Norman H. Purple

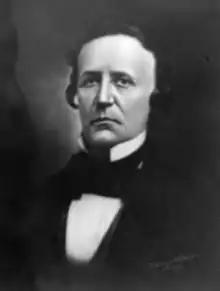
Purple's portrait at the Illinois Supreme Court.

Born in Exeter, Otsego County, New York, Purple studied law in Tioga and Wayne Counties, Pennsylvania and was admitted to the Pennsylvania bar in 1830. In 1837, Purple moved to Peoria, Illinois and practiced law. From 1840 to 1842, Purple served as state's attorney. In 1844, Purple was a presidential elector on the Democratic ticket for the United States Presidential Election of 1844. From 1845 until 1848, Purple served on the Illinois Supreme Court. He resigned in 1848 when the Illinois Constitution of 1848 was adapted. Purple continued to practice law in Peoria, Illinois and published several works on law including the Illinois real estate statutes. He served on the Illinois Constitutional Convention of 1862. Purple died in Chicago, Illinois.